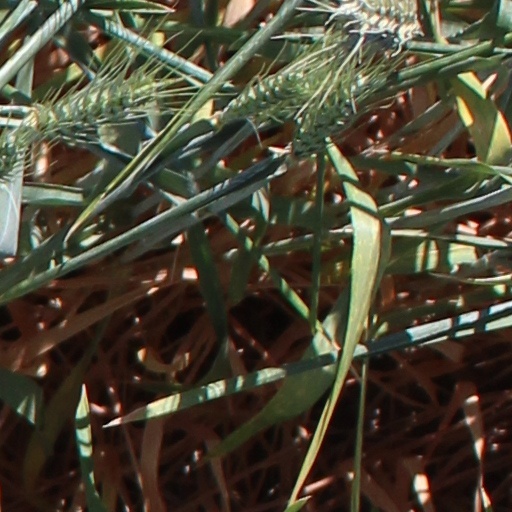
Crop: wheat